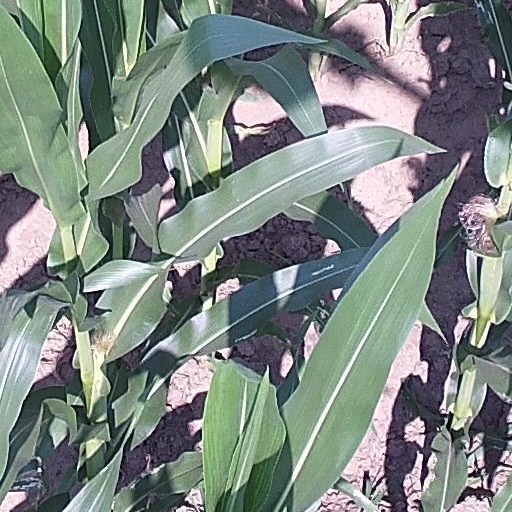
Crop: maize; corn